Human rights in Saudi Arabia

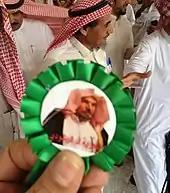
Abdullah al-Hamid was imprisoned seven times for supporting the establishment of a constitutional monarchy in Saudi Arabia. He had been serving an 11-year jail sentence from 2013 until his death in April of 2020.

Speech, the press and other forms of communicative media, including television and radio broadcasting and Internet reception, are actively censored by the government to prevent political dissent and anything deemed, by the government, to be offensive to Wahhabi culture or Islamic morality.